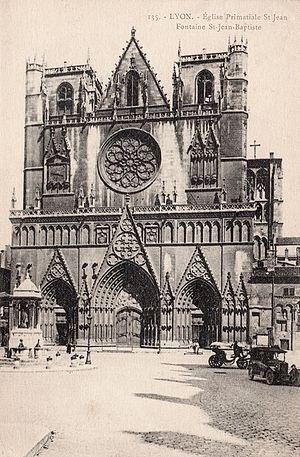
Église primatiale Saint-Jean à Lyon, carte postale ancienne
James Condamin, né le 22 mars 1844 à Saint-Chamond et mort le 4 mai 1929 à Lyon, est un prêtre, chanoine, qui fut professeur de littérature à la Faculté catholique de Lyon.